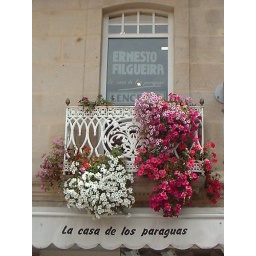
window flowers above shop